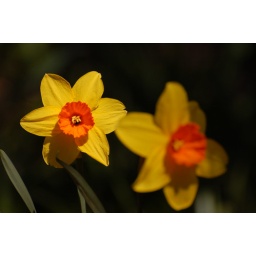
Spring flowers and flowering trees abound in Vancouver's west end. It seems every street has a little park and garden.